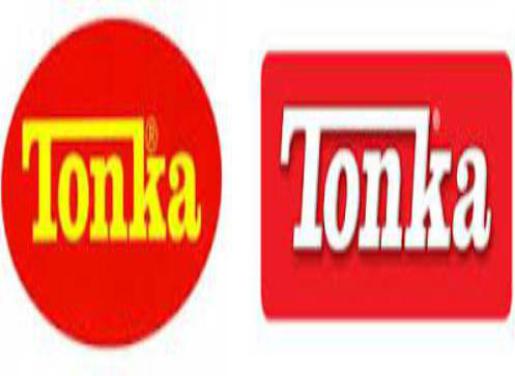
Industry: Leisure